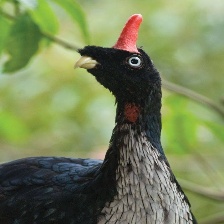
Species: HORNED GUAN
Scientific name: OREOPHASIS DERBIANUS